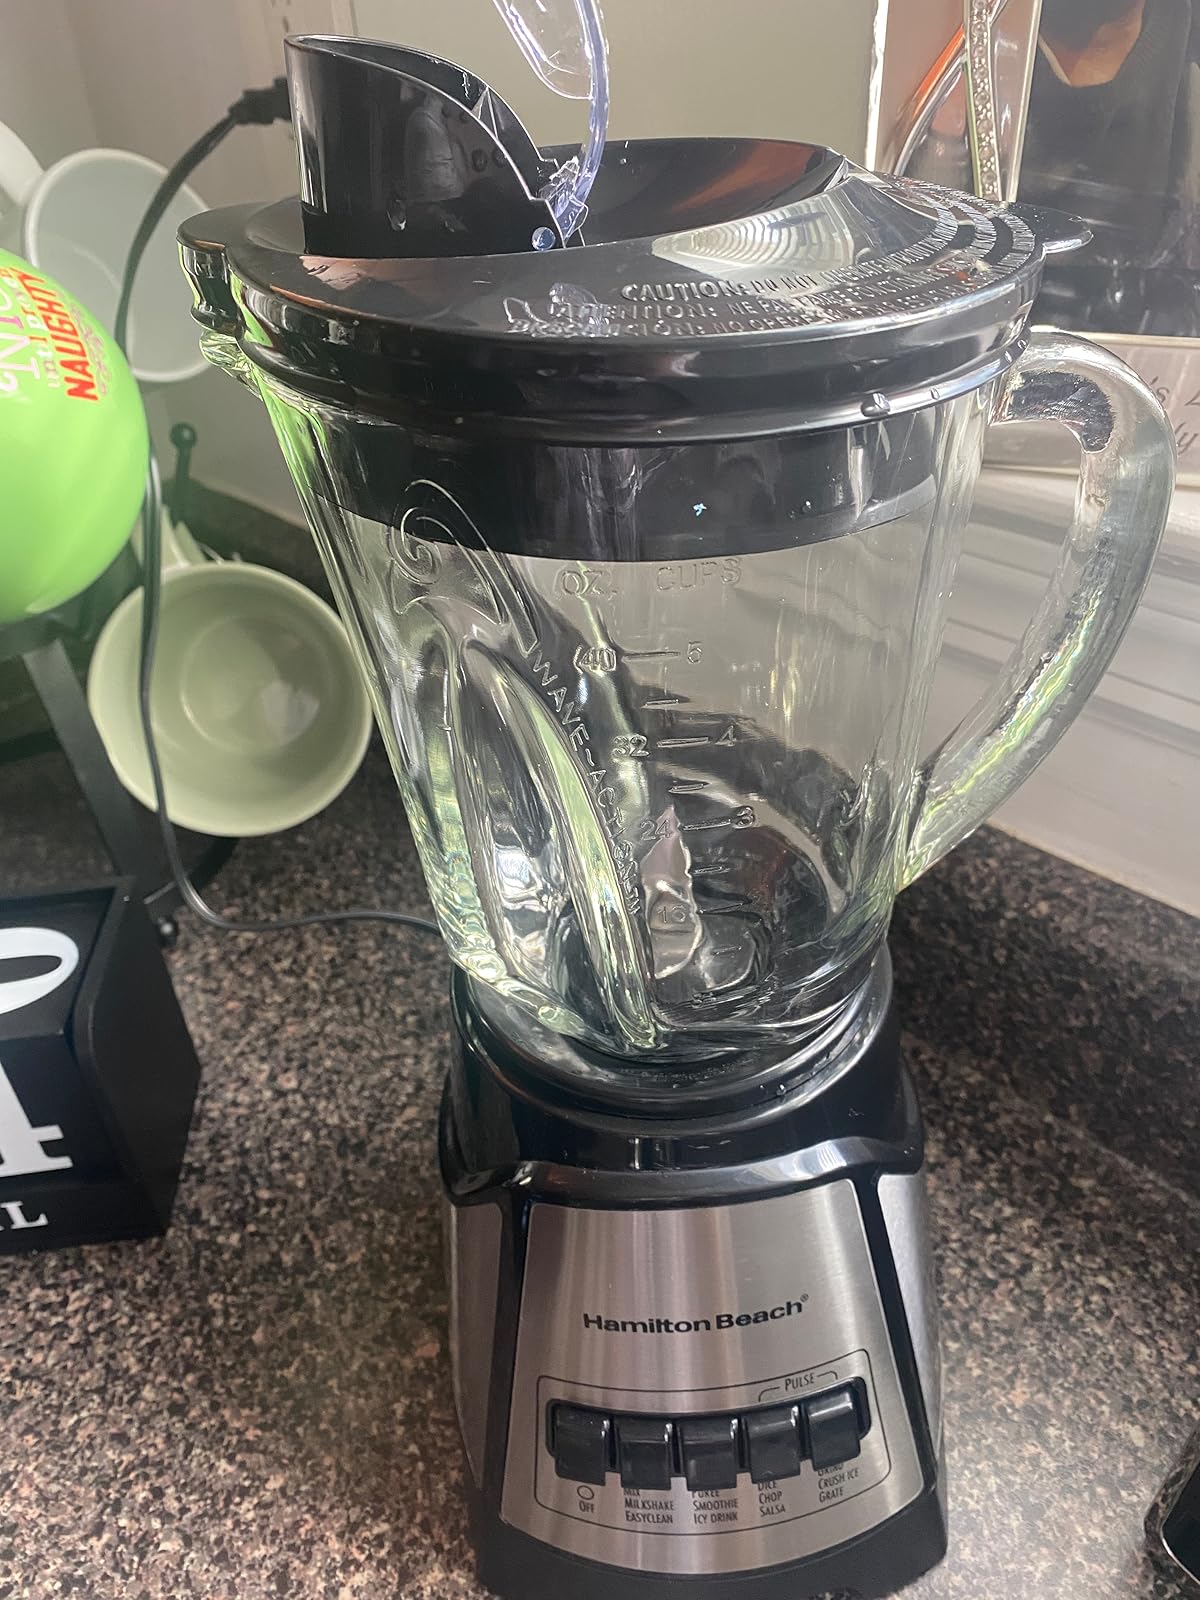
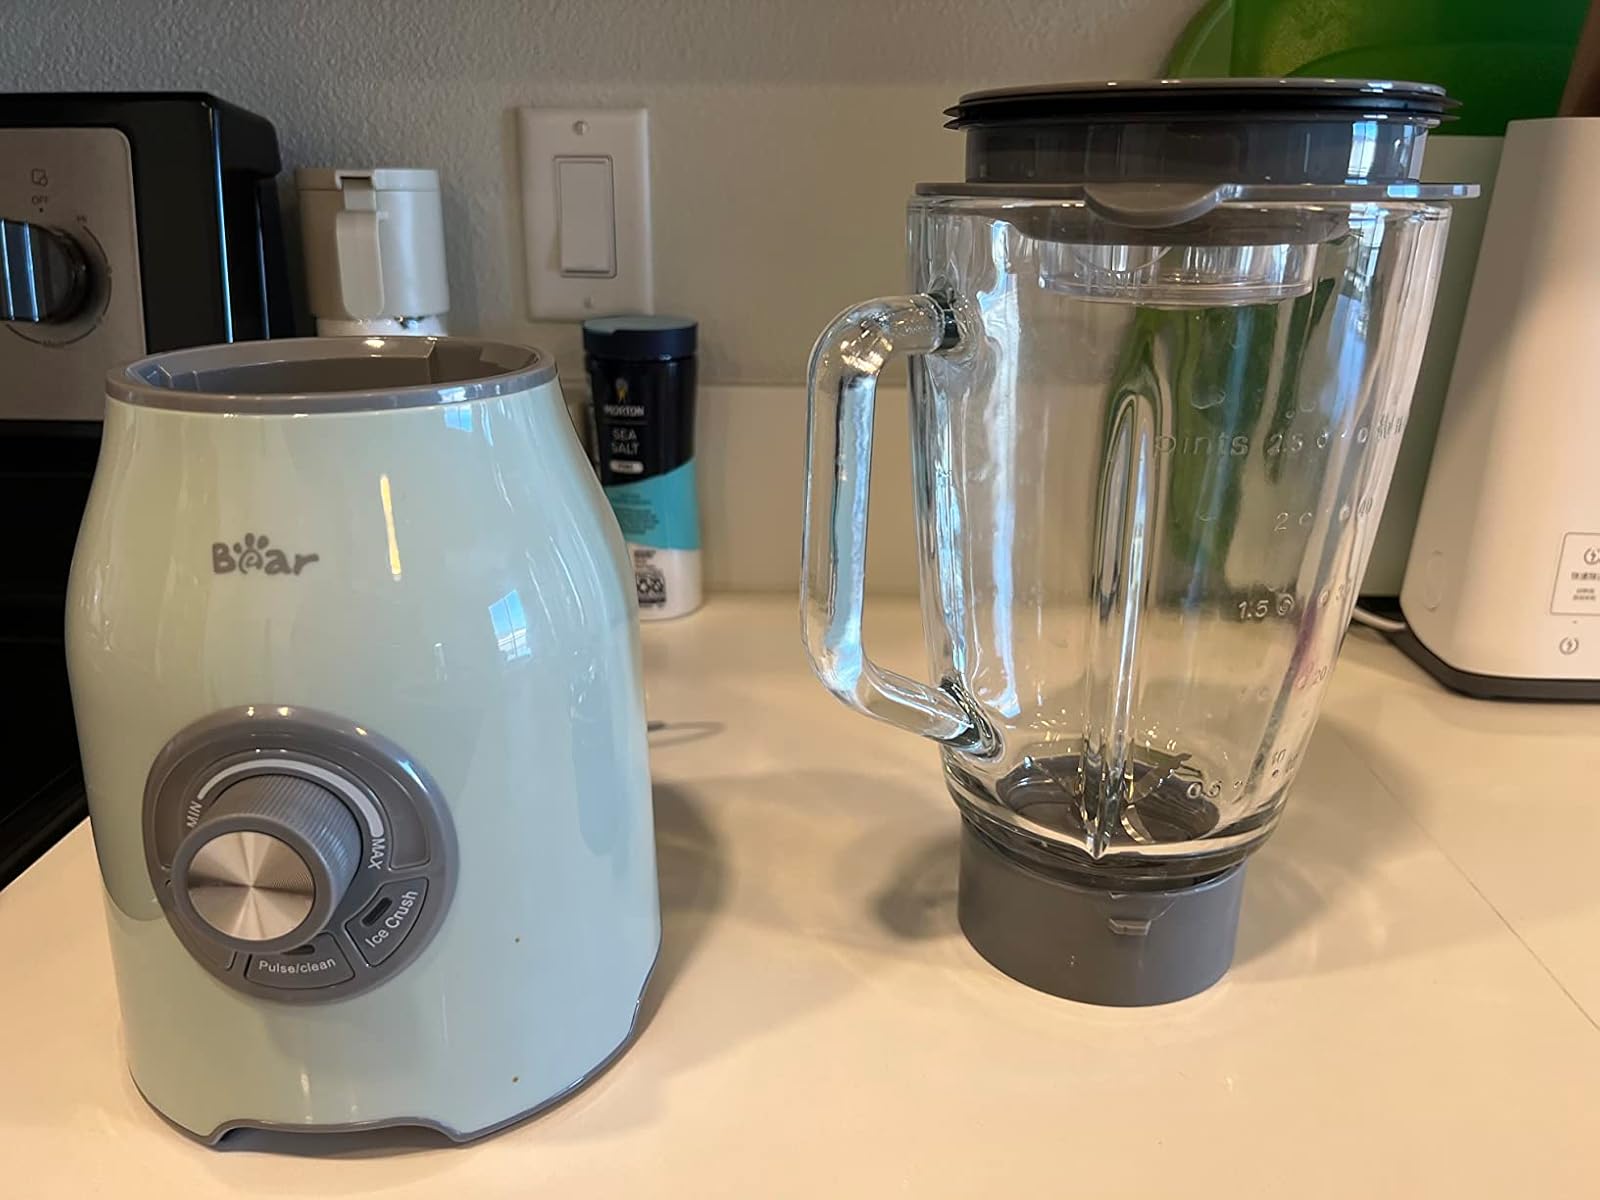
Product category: items_blender
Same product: no